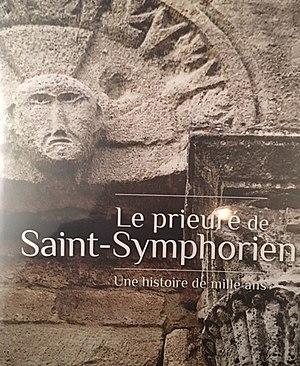
""Le Prieure de Saint Symphorien, une histoire de mille ans"" Couverture du livre"
Le prieuré Saint-Symphorien de Bonnieux est un ancien prieuré remarquable par son clocher roman du XIIᵉ siècle. Il est située à Bonnieux au cœur du massif du Luberon, dans le département français de Vaucluse et la région Provence-Alpes-Côte d'Azur.